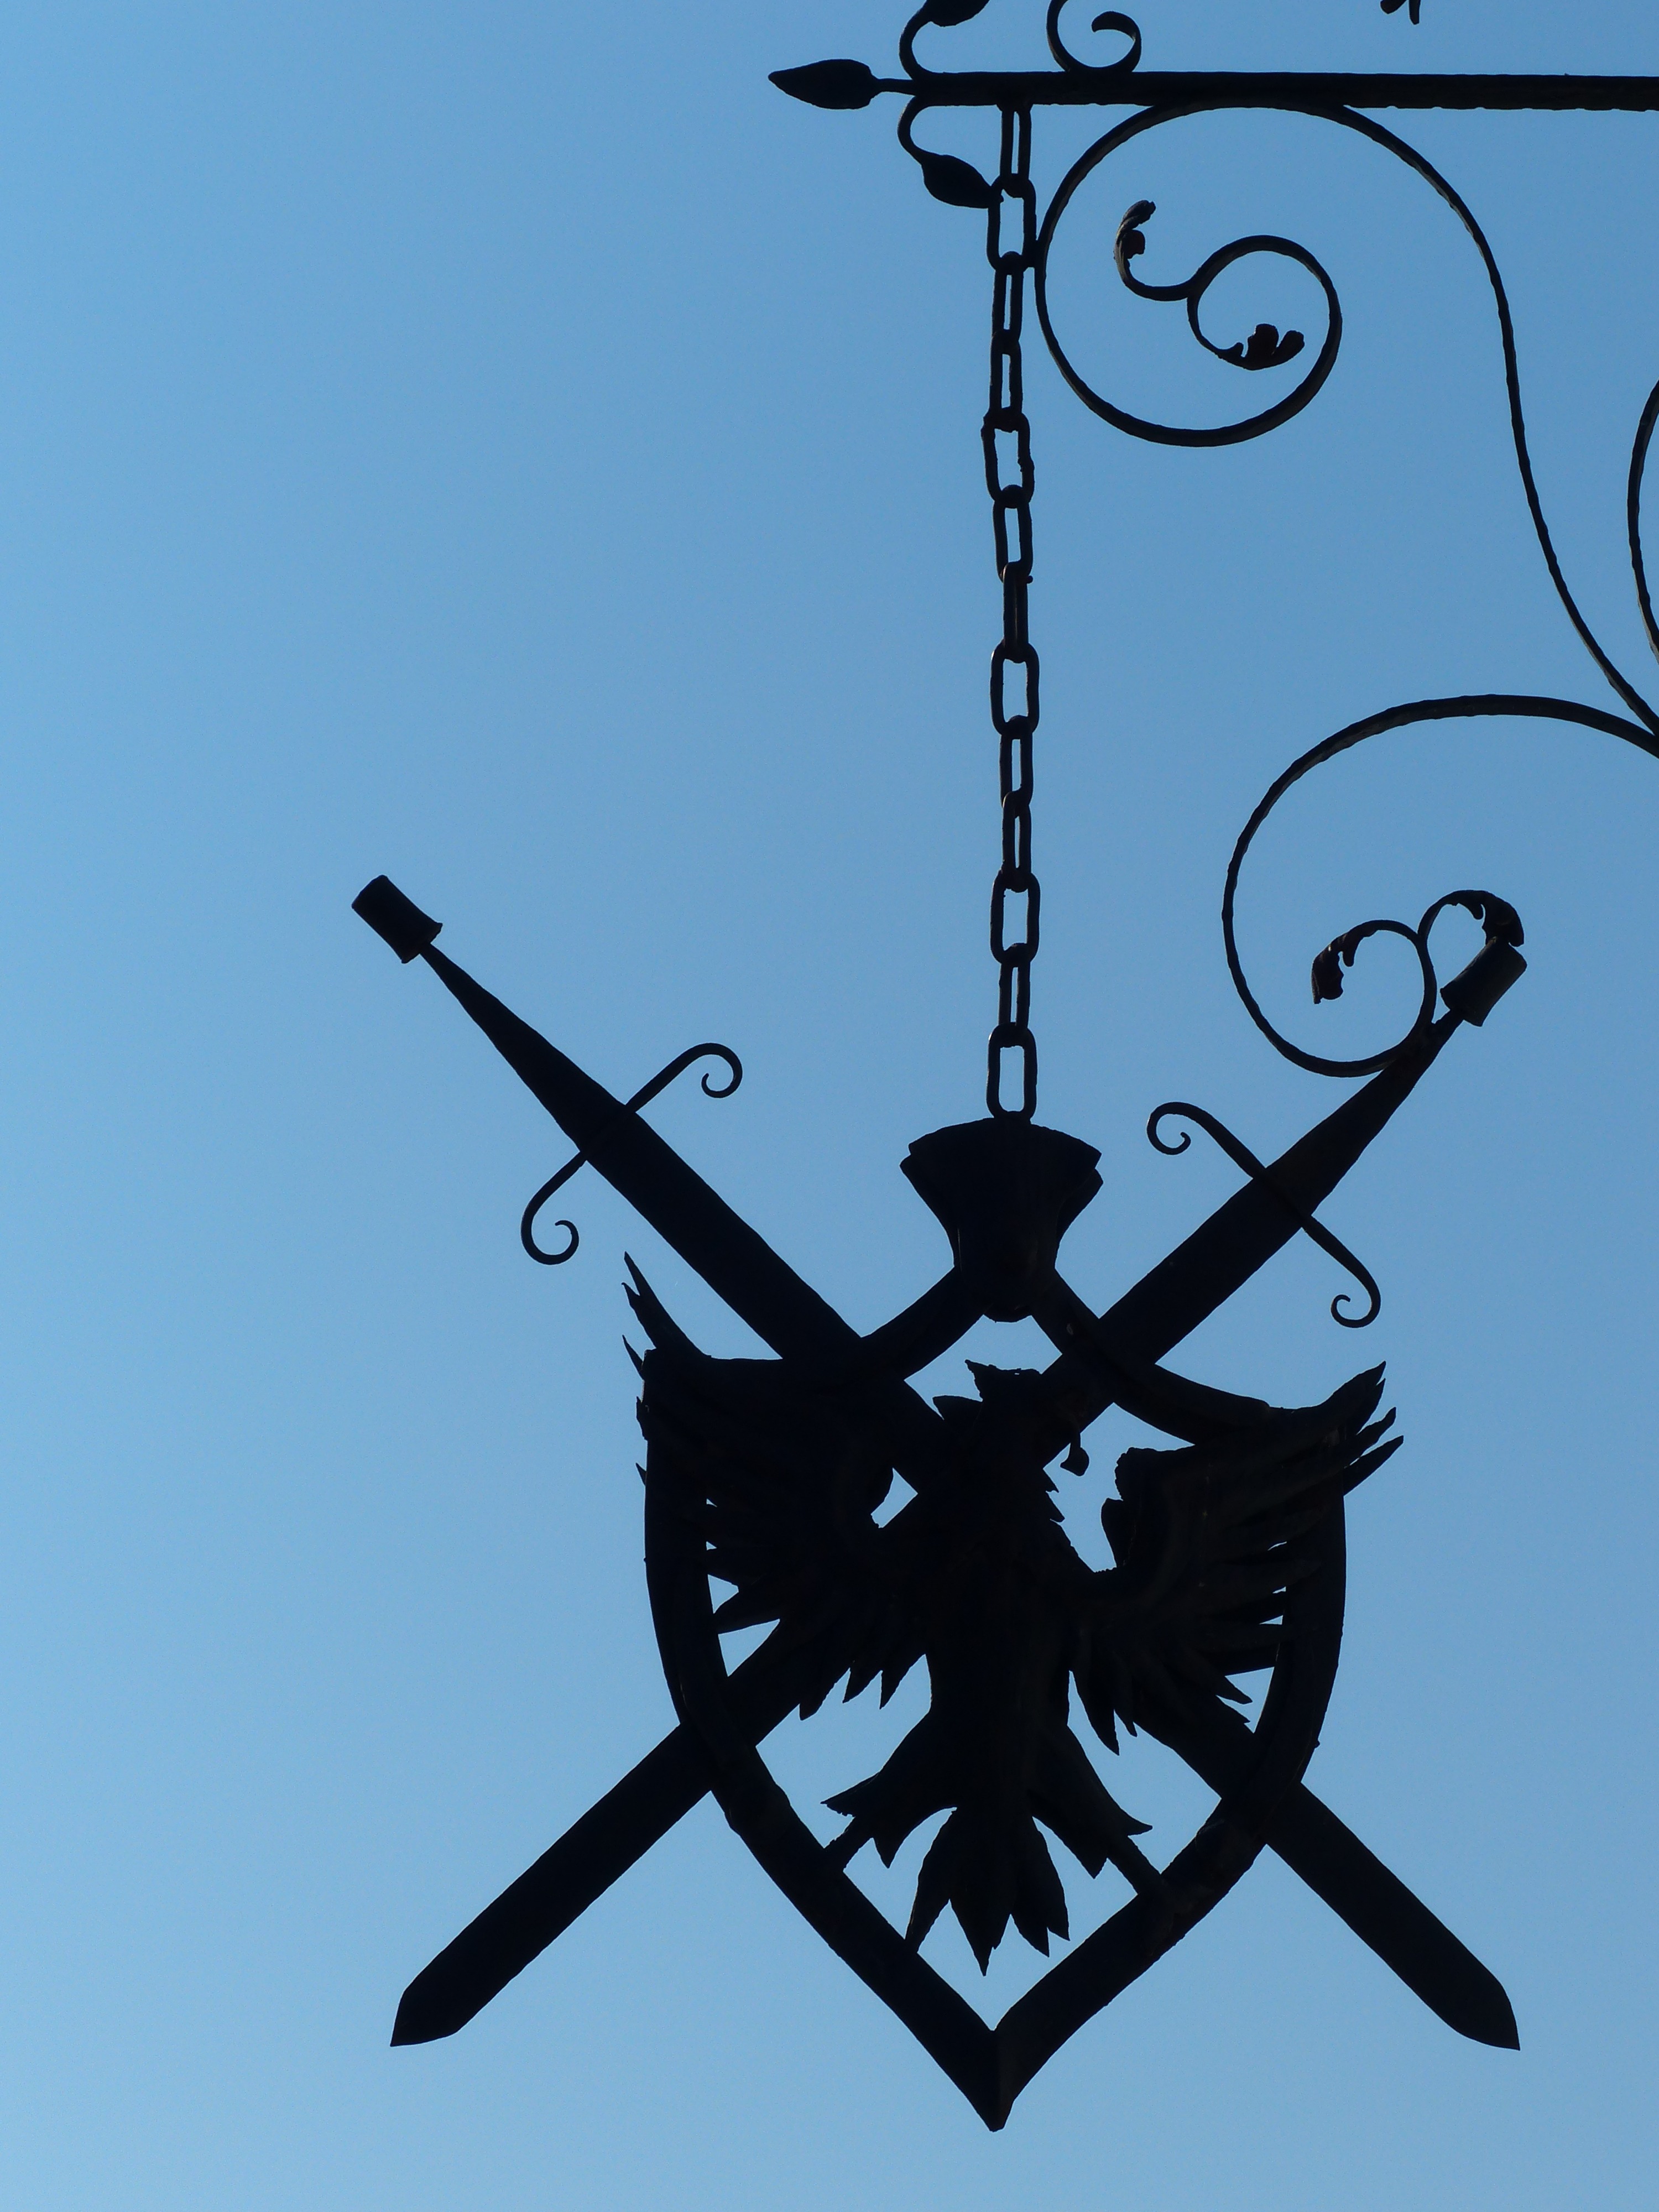
chain, restaurant, advertising, street light, lighting, emblem, illustration, symmetry, shield, light fixture, inn, tavern, sideboard, adler, blacksmithing, art forging work, coat of arms, advertising sign, nasal shield, swords